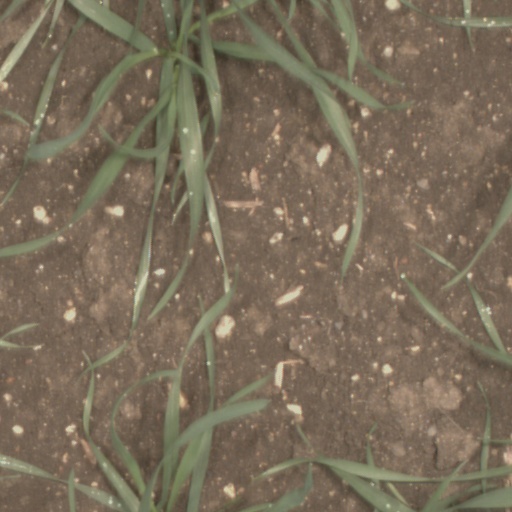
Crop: wheat